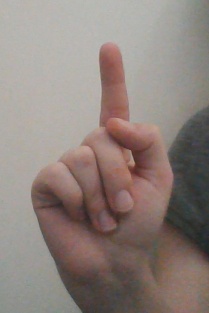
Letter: bb